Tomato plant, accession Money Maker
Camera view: horizontal (90 deg, fisheye); turntable rotation: 0 degrees
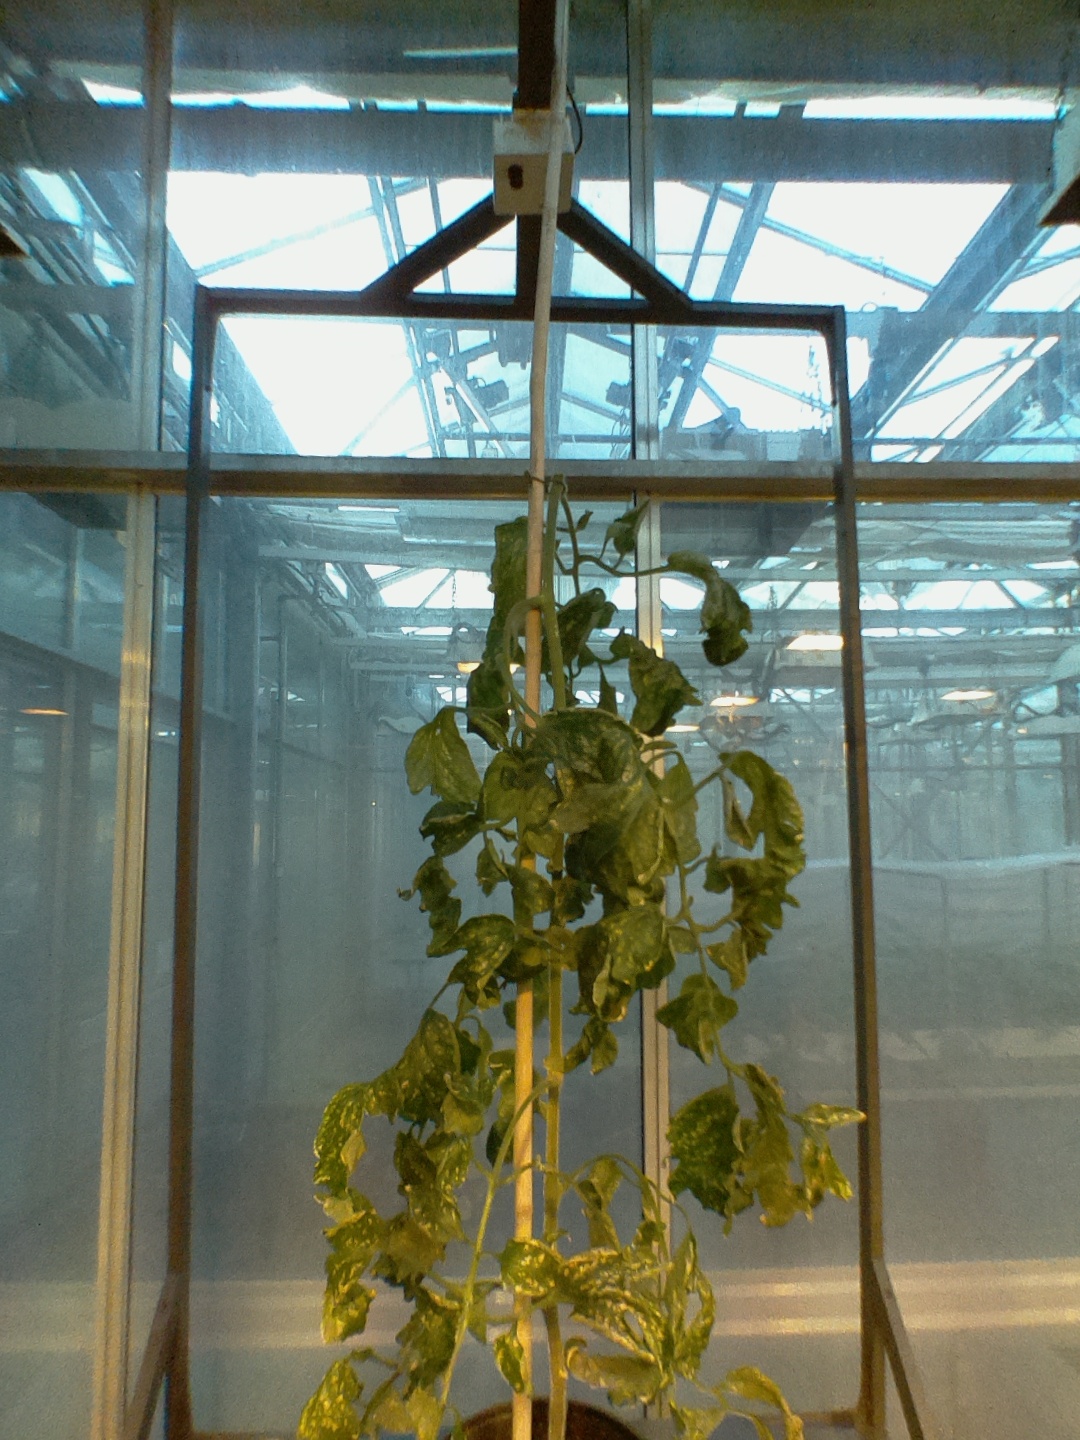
BBCH growth stage 52: 2 inflorescences visible